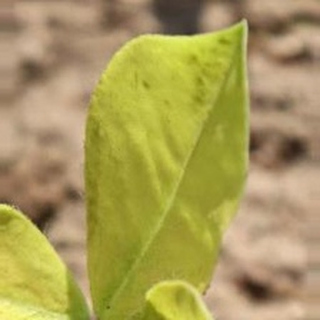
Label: groundnut_nutrition_deficiency